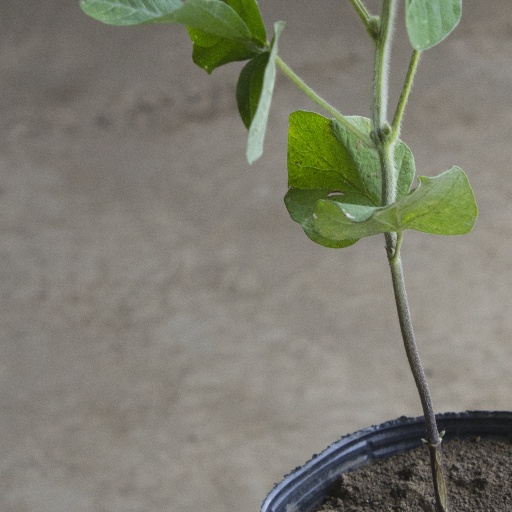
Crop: soybean